Traveling carnival

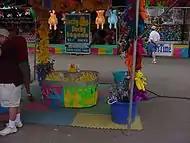
Duck Pond game

At many traveling carnivals, there are games of chance and skill. Games like the "Crossbow Shoot" game or the "Balloon and Darts" game will test an individual's target shooting ability. Other games, such as the "Water gun" game, will pit a group of individuals against each other to win the game. Chance is involved in games like the "Duck Pond" game or the "Pingpong Ball" and "Fishbowl" games. Most games offer a small prize to the winner. Prizes may be stuffed animals, toys, posters, etc. Continued play is encouraged as multiple small prizes may traded in for a larger prize. Some more difficult games, including the "Baseball and Basket" or "Stand the Bottle" game, may offer a large prize to any winner.